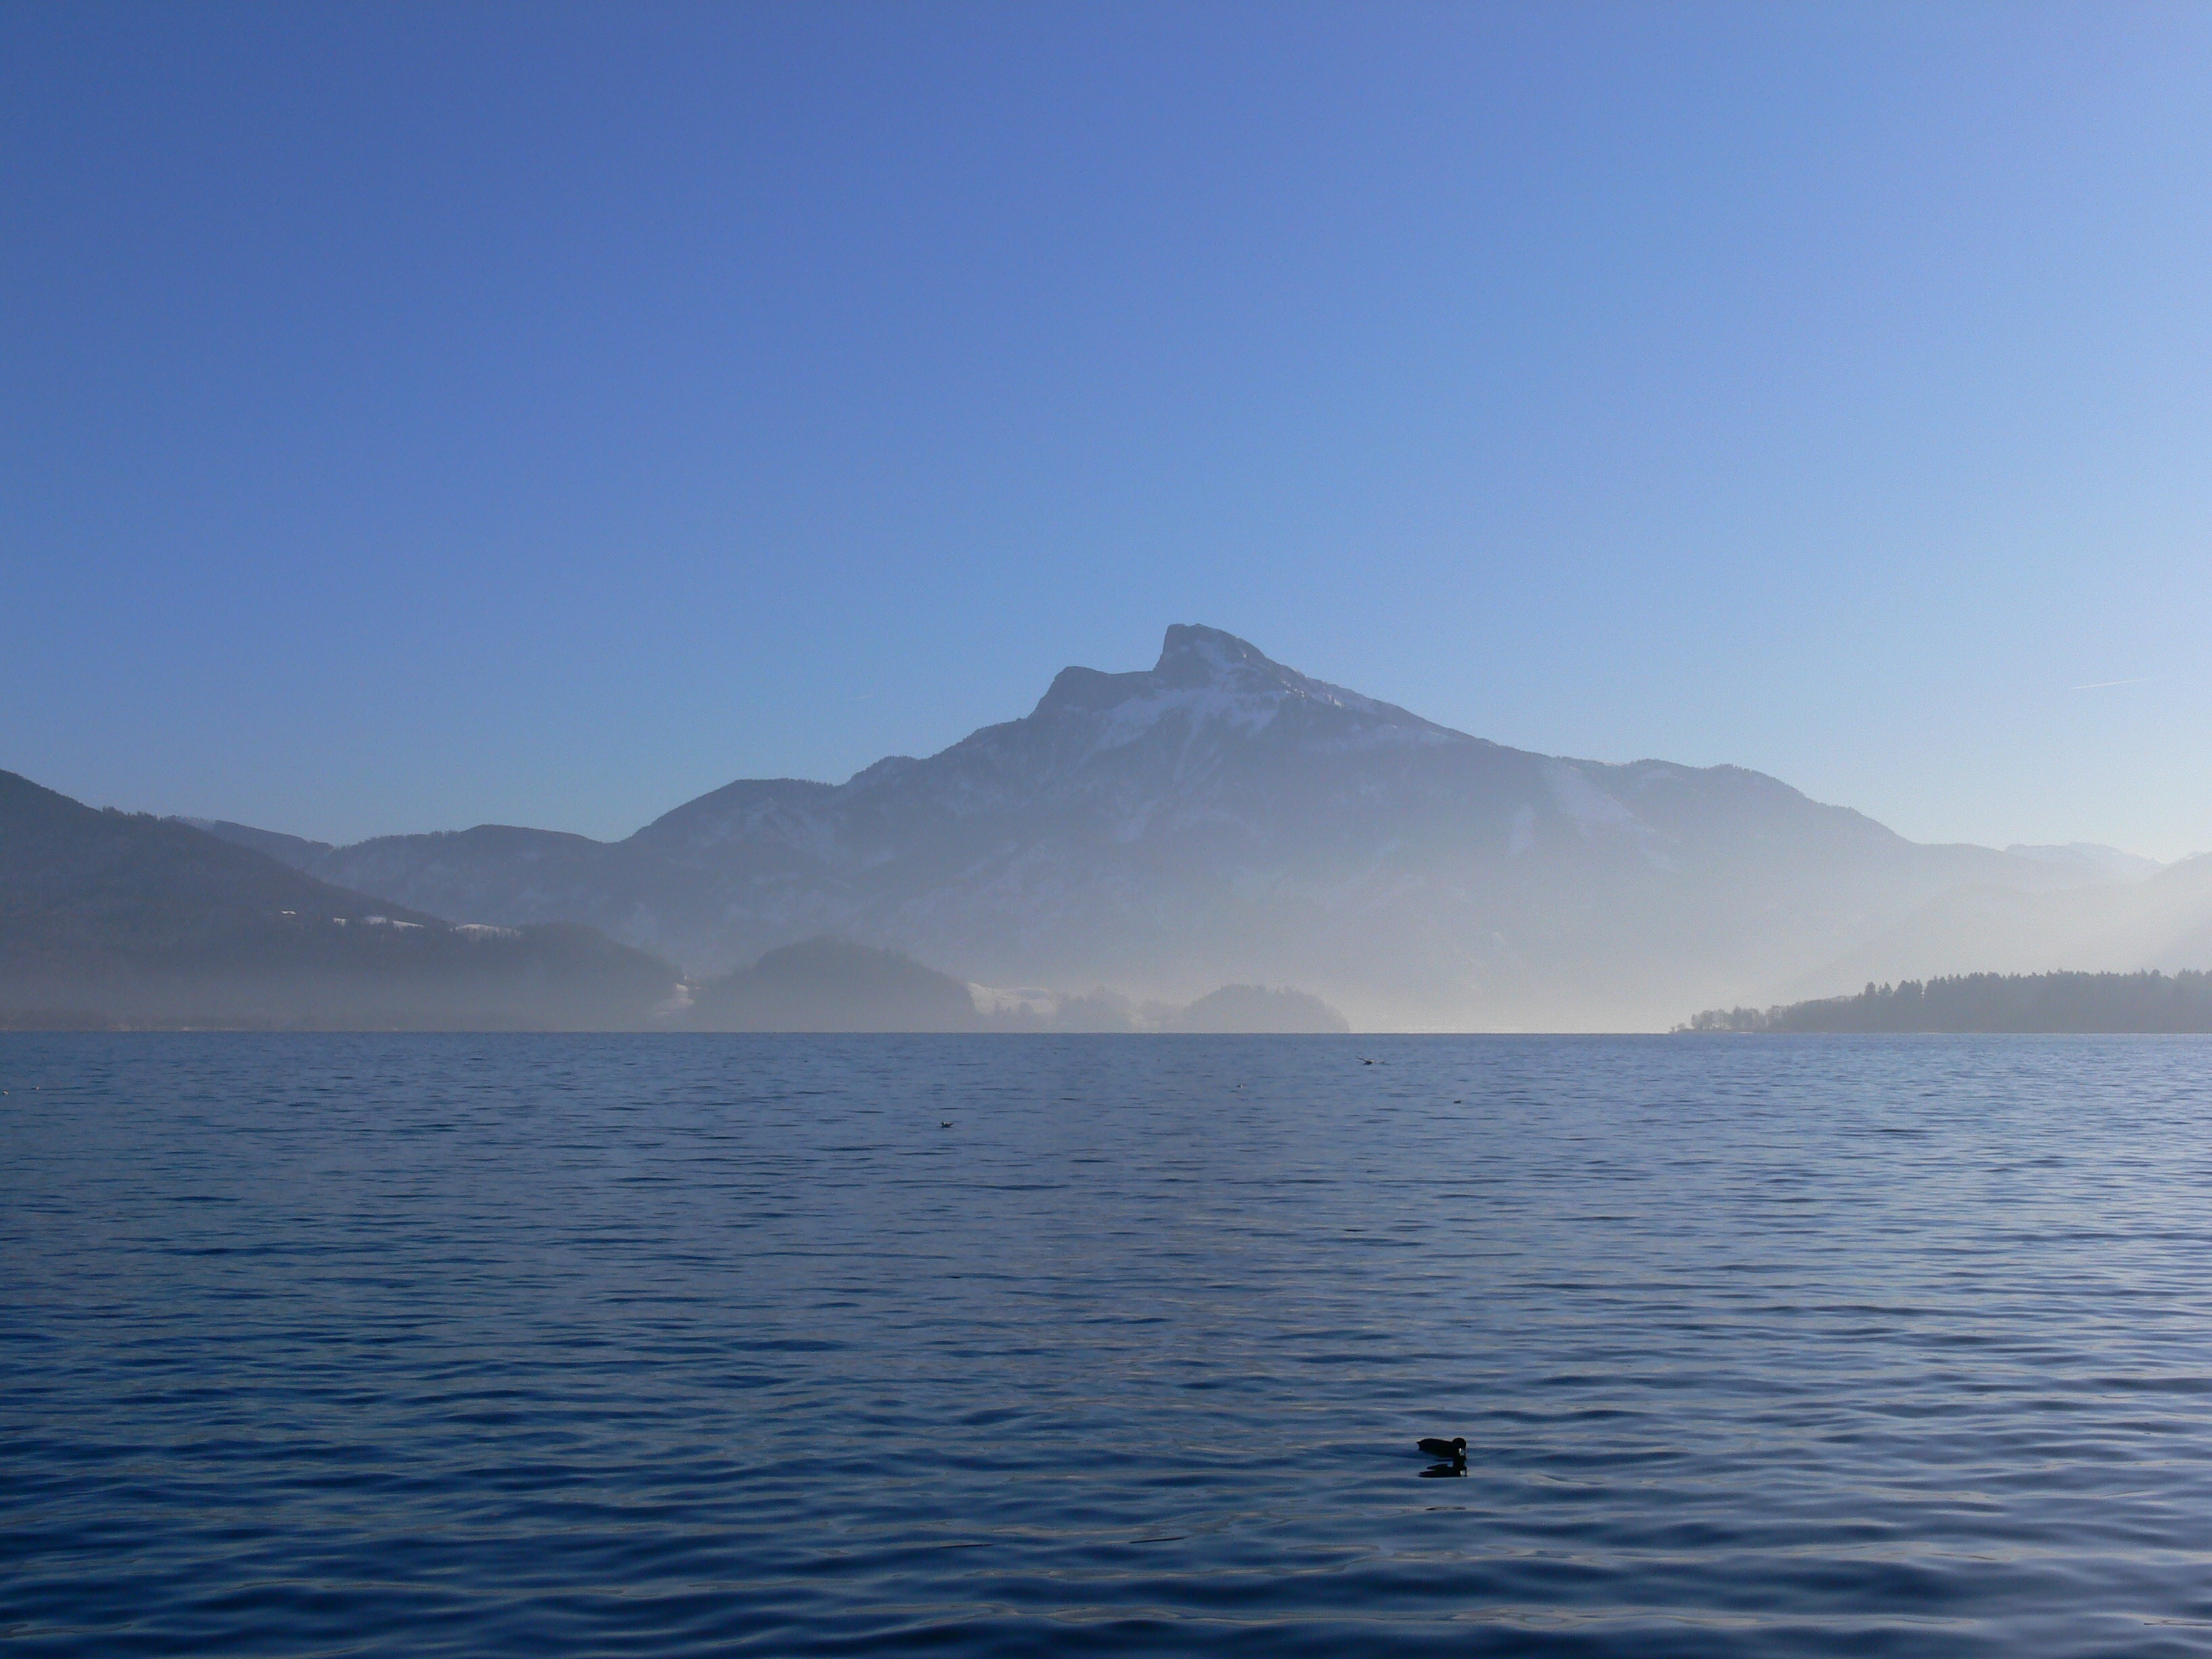
sea, ocean, horizon, mountain, sunrise, morning, lake, dawn, dusk, bay, reservoir, loch, cape, mondsee, atmospheric phenomenon